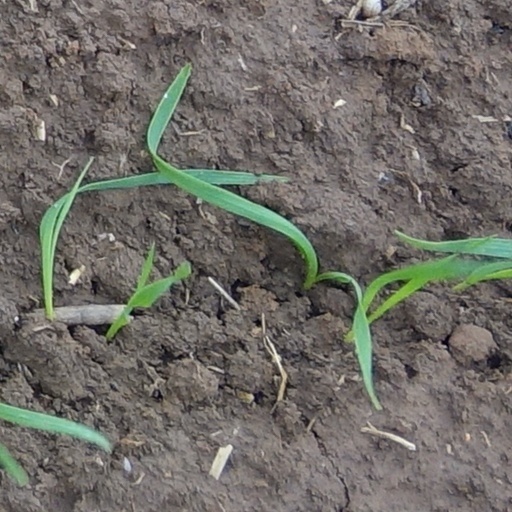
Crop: wheat